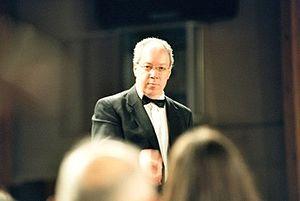
Alain Crepin est un musicien belge né à Mettet le 28 février 1954.